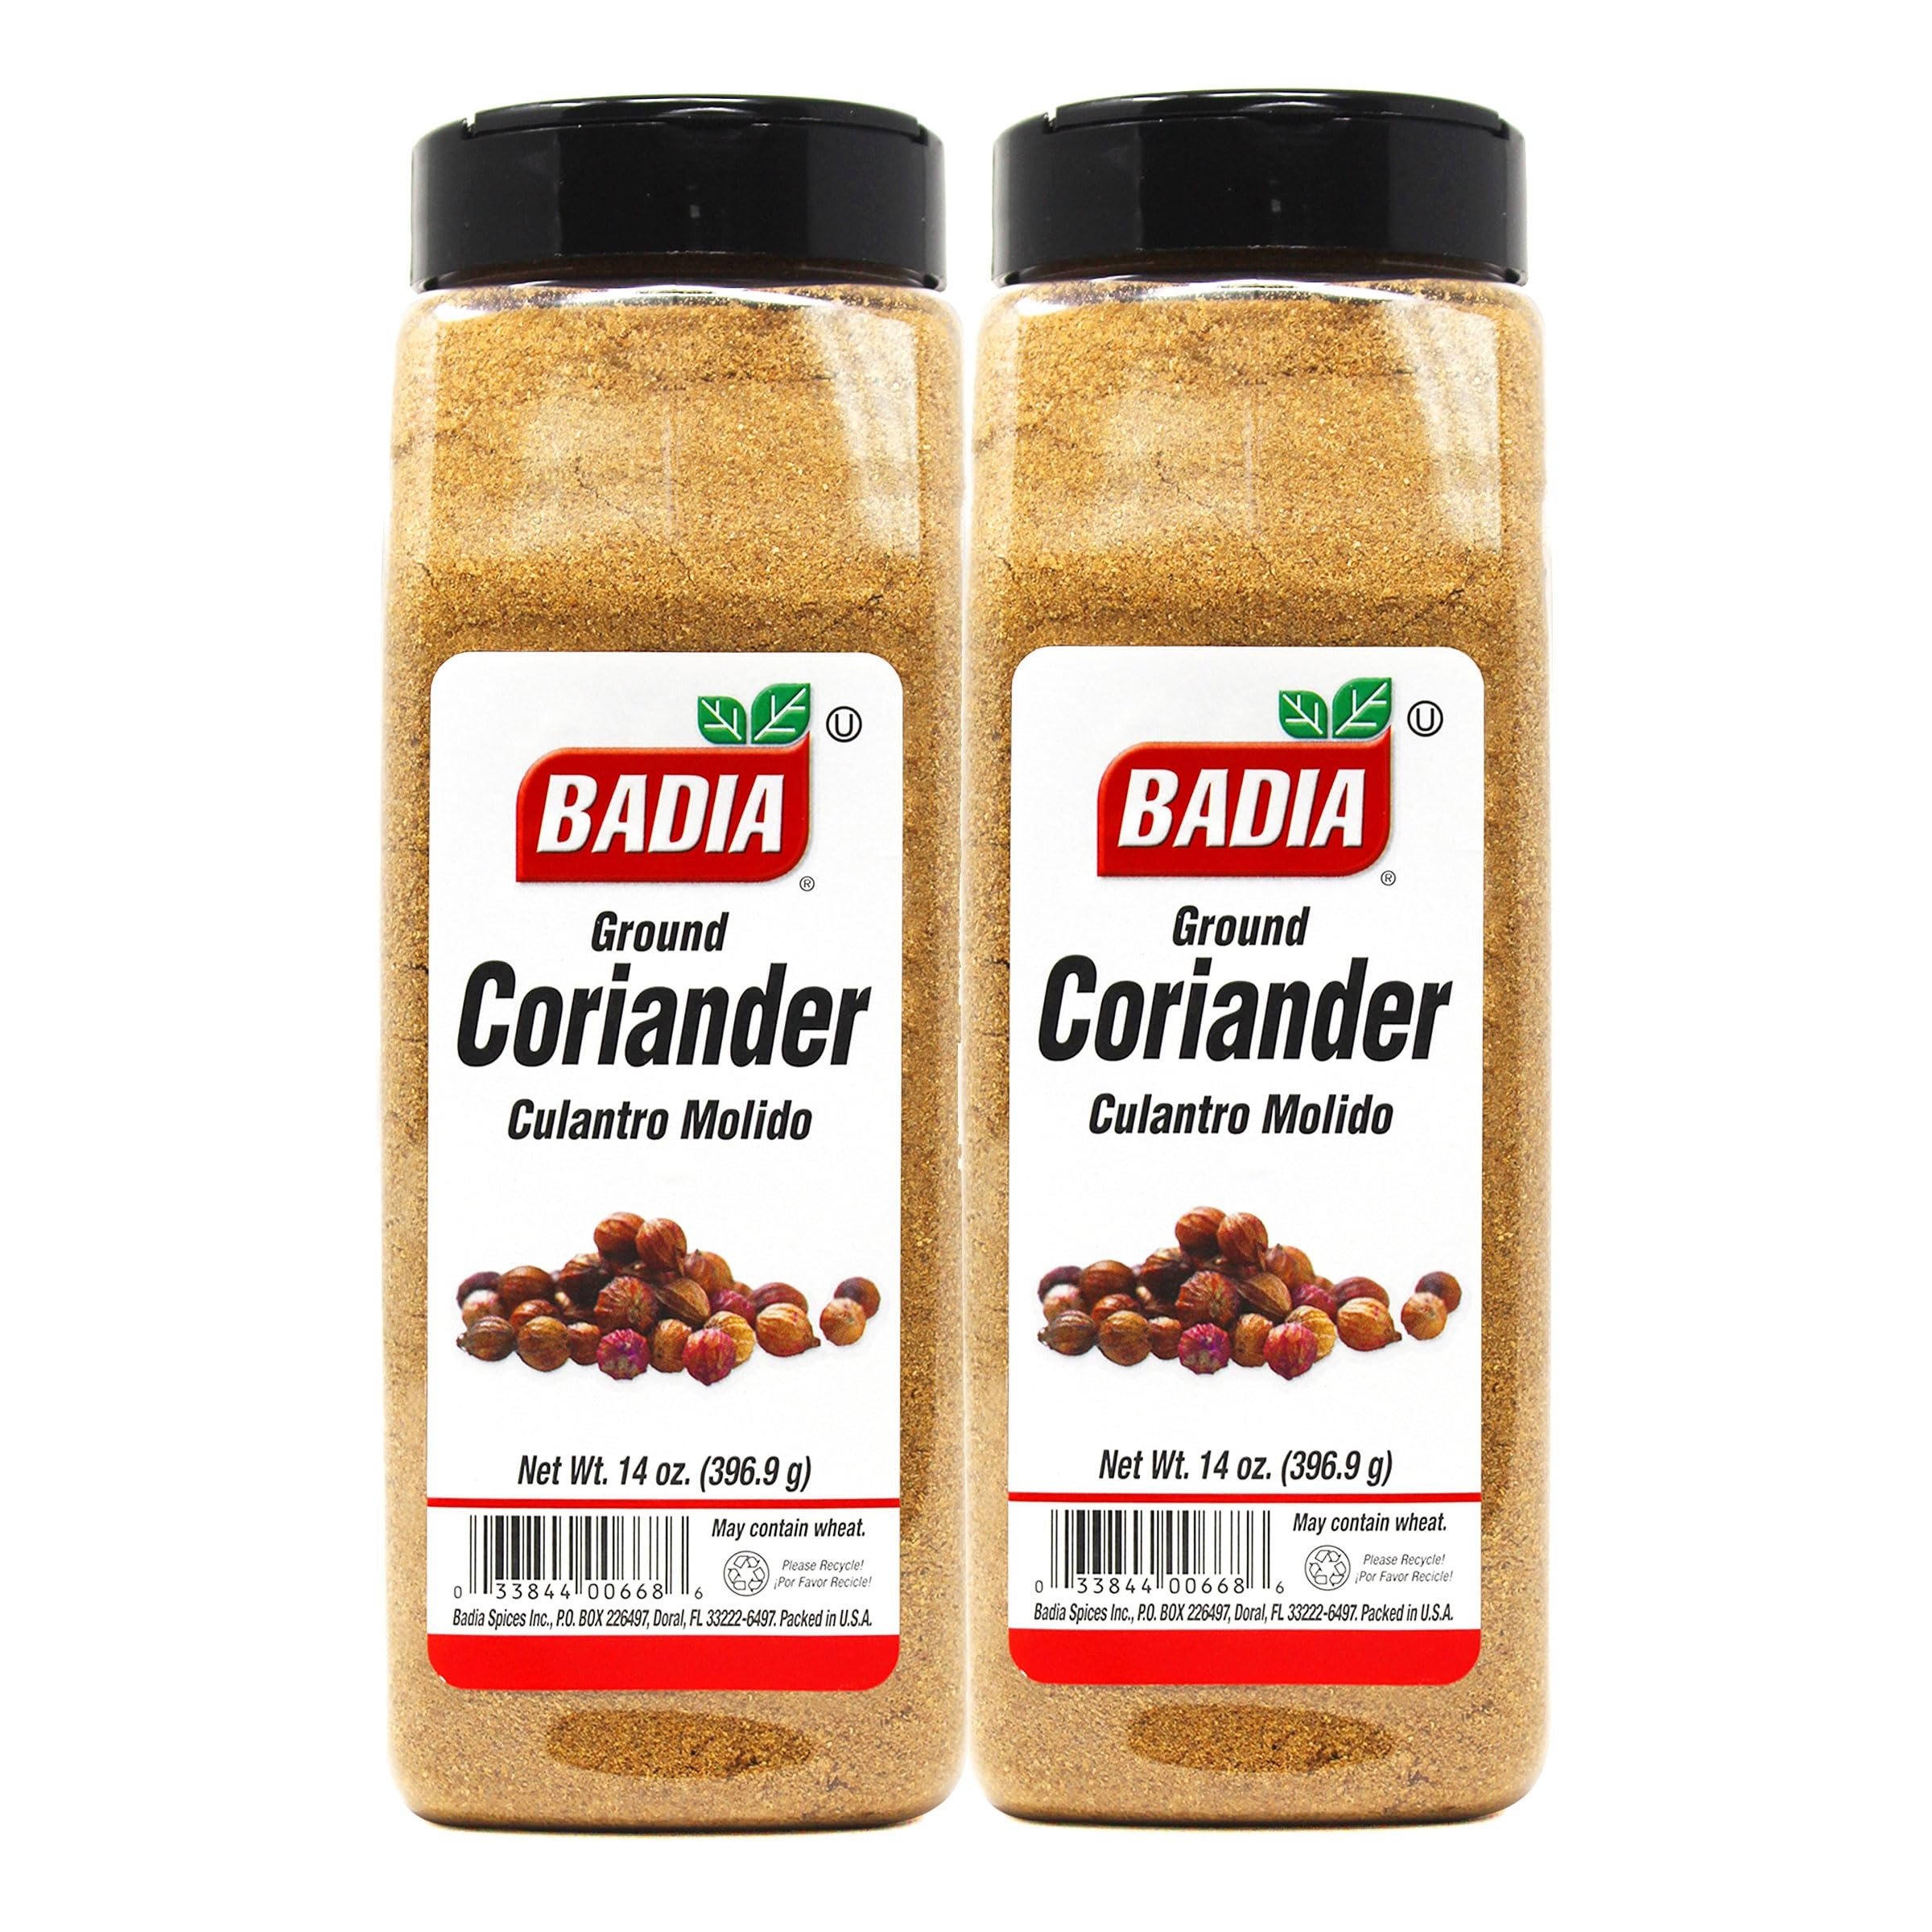
Item Name: Badia Ground Coriander, 14 oz - Palatize Pack of 2
Product Description: Introducing Coriander Ground from Badia Spices! This versatile blend is perfect for adding a unique flavor and aroma to any dish. Coriander Ground is made with 100% premium quality coriander seeds, which are lightly roasted and ground to perfection to bring out the flavor. Just a pinch of this blend adds a mild and sweet flavor to any dish. Coriander Ground can be used to season meats, fish, vegetables, soups, stews, and sauces. Not only will it enhance the flavor of your dishes, but it will add an irresistible aroma that will make your kitchen smell amazing. Try it out today and experience the delicious flavor and aroma of Coriander Ground from Badia Spices!
Value: 28.0
Unit: Ounce

Price: 17.49